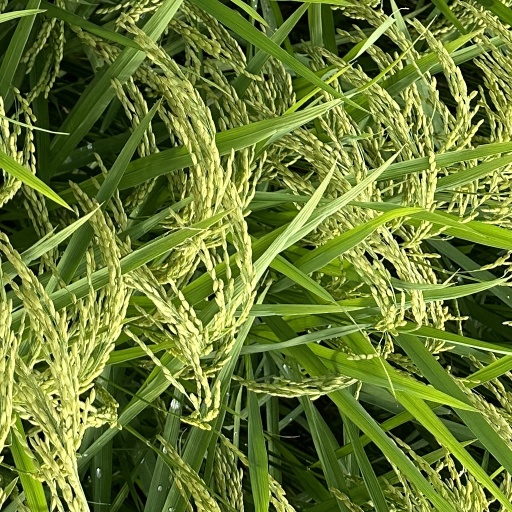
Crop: rice